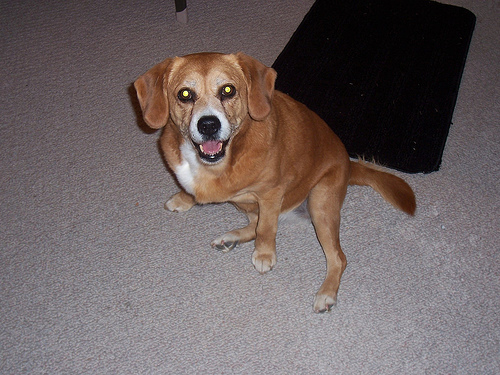
Breed: beagle